Zvi Yosef Resnick

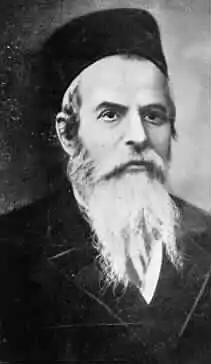
Rabbi Zvi Yosef HaKohen Resnick

Rabbi Zvi Hirsh Yosef HaKohen Resnick (1841–1912) was a well-known orthodox Russian rabbi and Rosh yeshivah (Dean of a Talmudic Academy), also known as "Rebbe Hirsch Meitsheter" (reportedly because Meitshet—the Yiddish term for Molczad—was the birthplace of his wife).